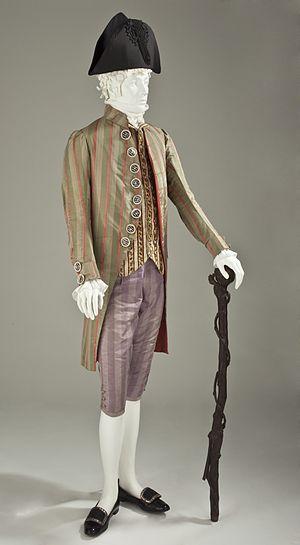
Un bâton de marche est un bâton utilisé par certaines personnes pour améliorer leurs appuis au sol et pour soulager le poids du corps d'environ 15% pendant une marche, en particulier s'il s'agit d'une randonnée pédestre. Des variantes de ces bâtons existent, avec gantelet et dragonnade, ou avec ressort, dans le cadre d'une pratique plus sportive.